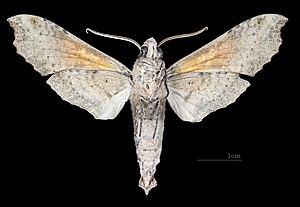
Callionima calliomenae est une espèce de lépidoptères de la famille des Sphingidae.